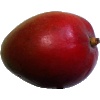
Label: red_mango